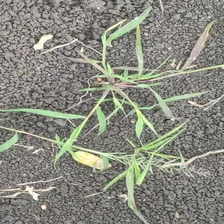
Weed species: Digitaria_SP_(Digitaria Sanguinalis )